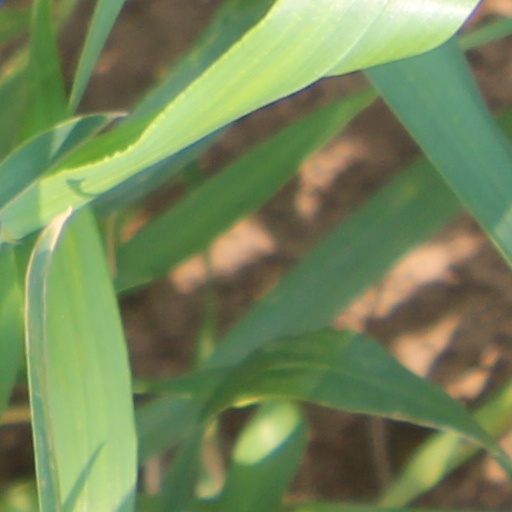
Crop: wheat